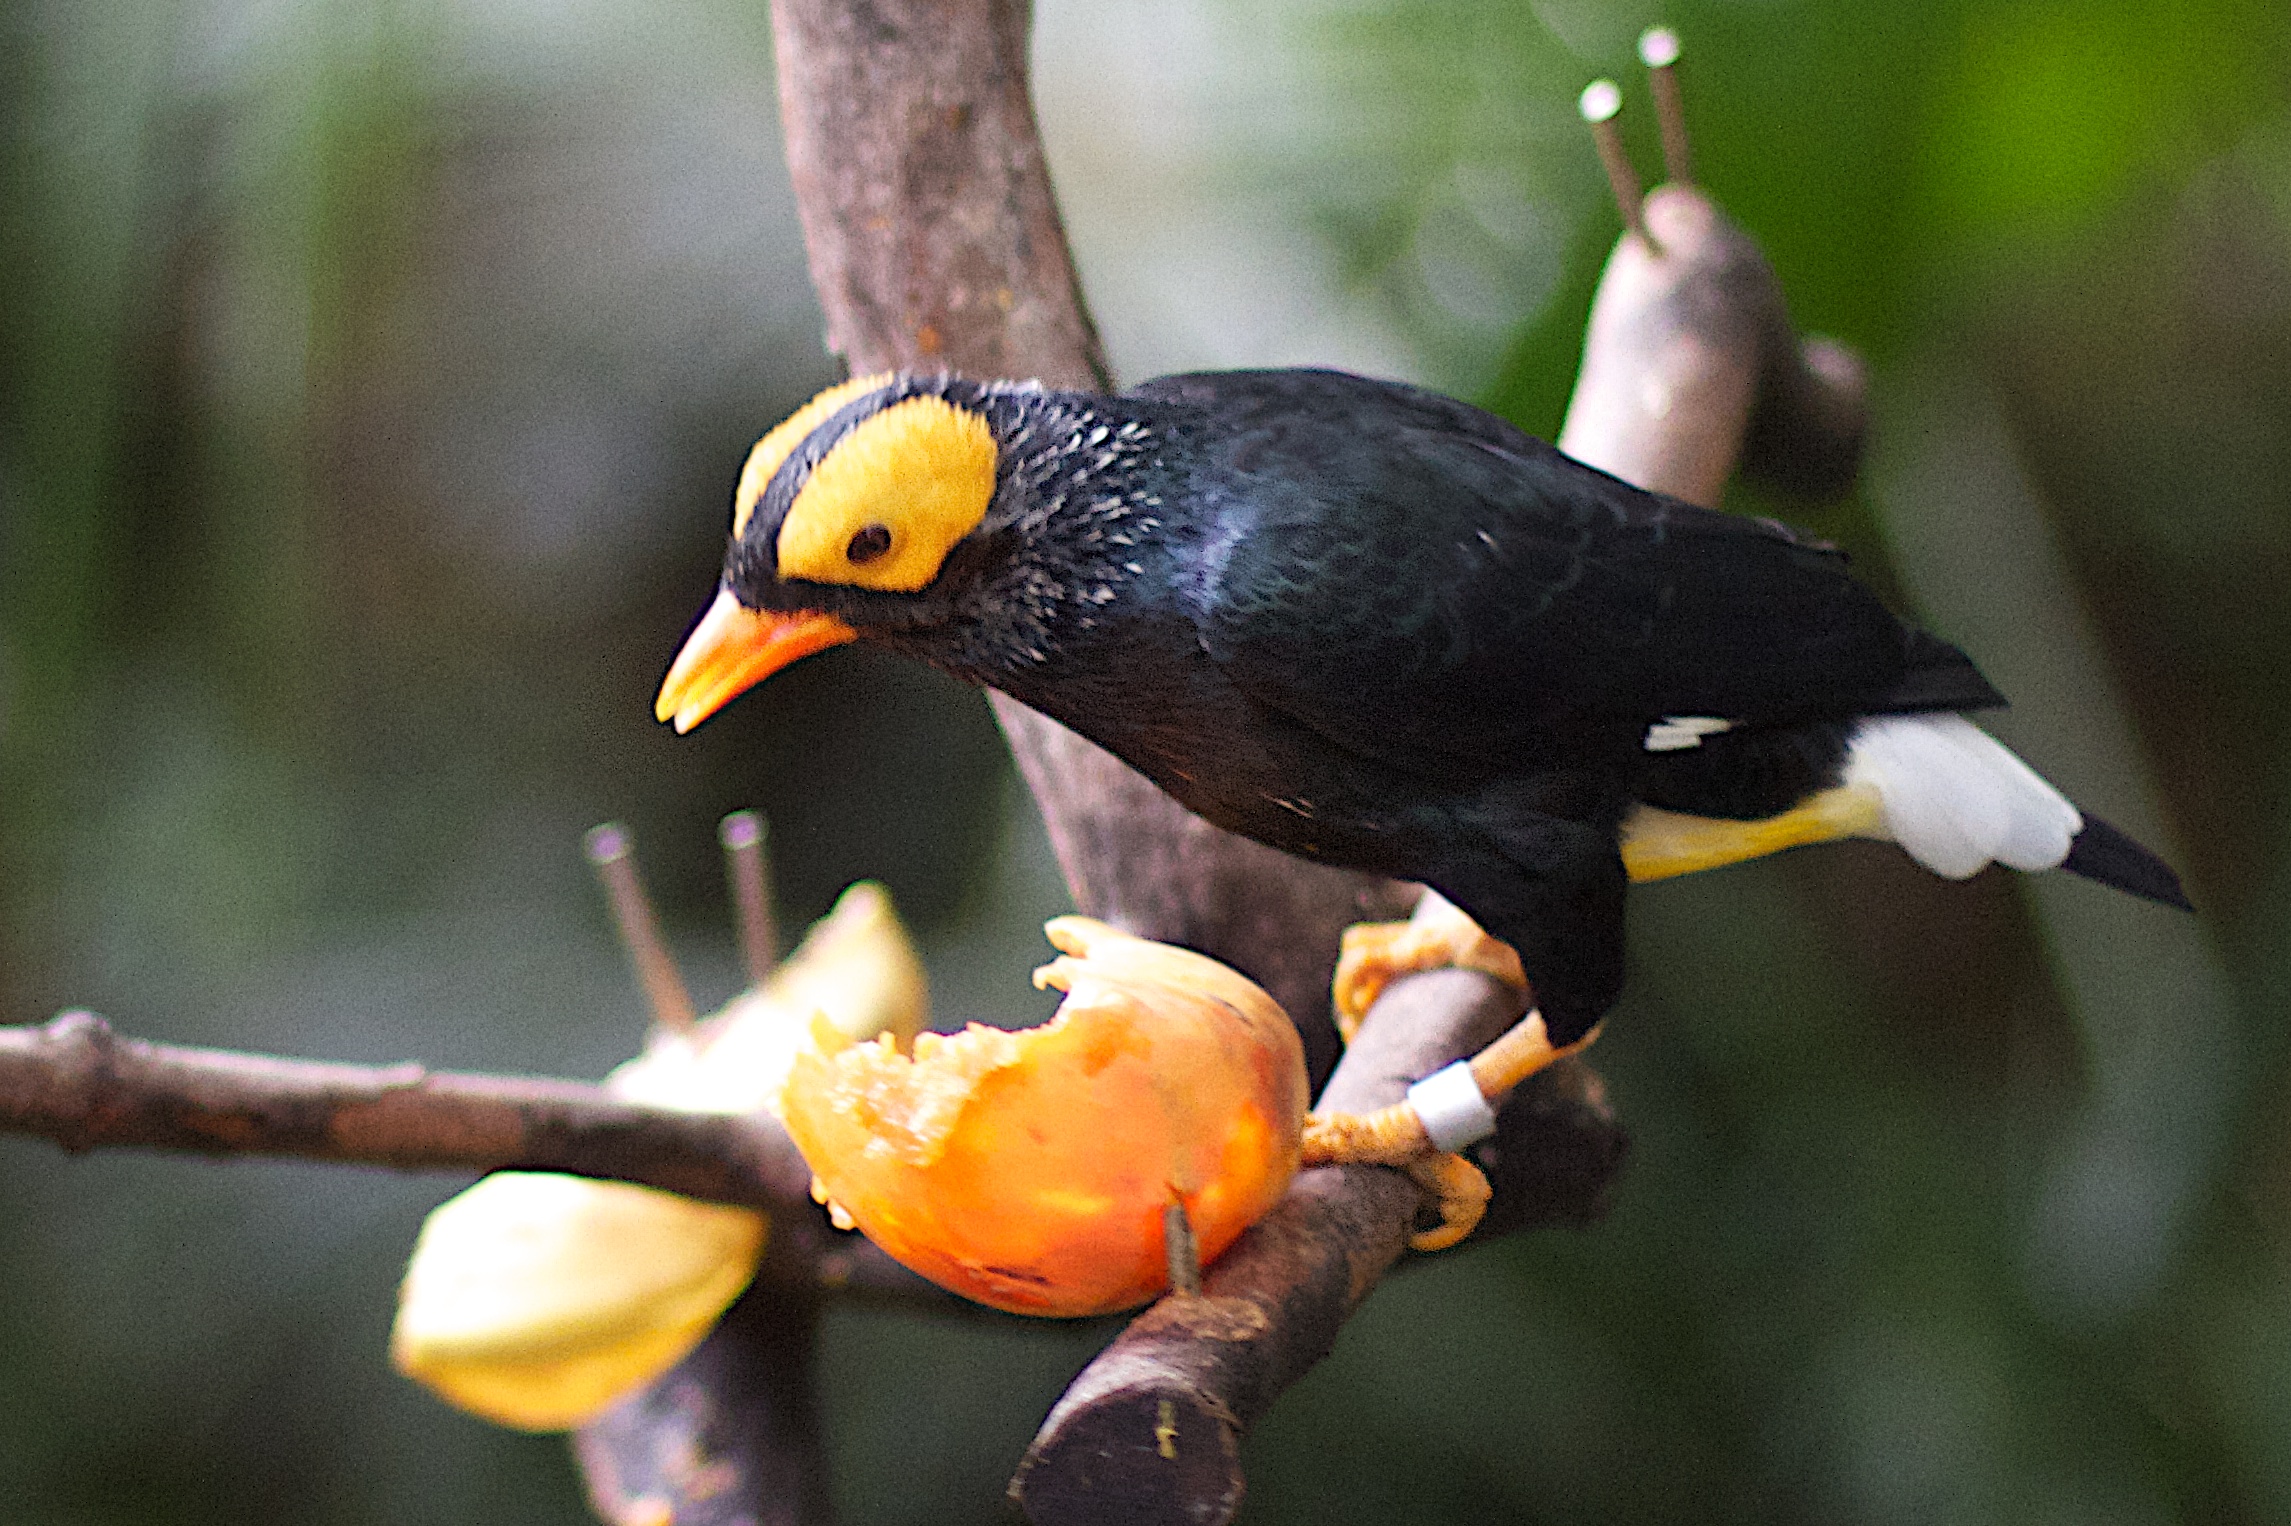
nature, branch, bird, flower, wildlife, beak, fauna, vertebrate, finch, blackbird, toucan, perching bird, acridotheres, common myna